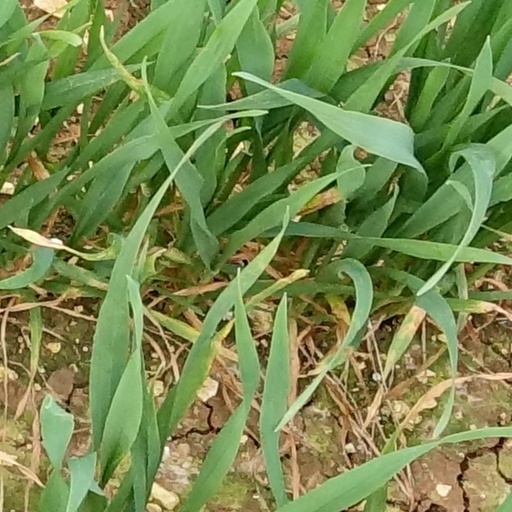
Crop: wheat